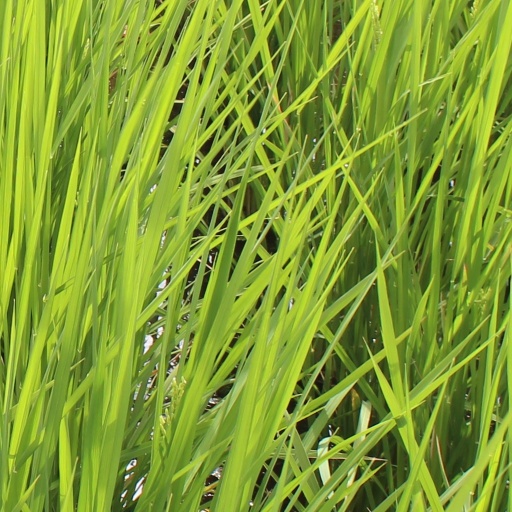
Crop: rice